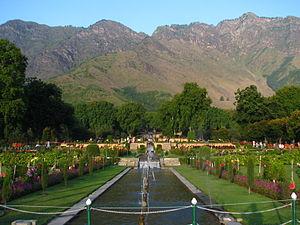
Cet article recense les sites inscrits au patrimoine mondial en Inde.